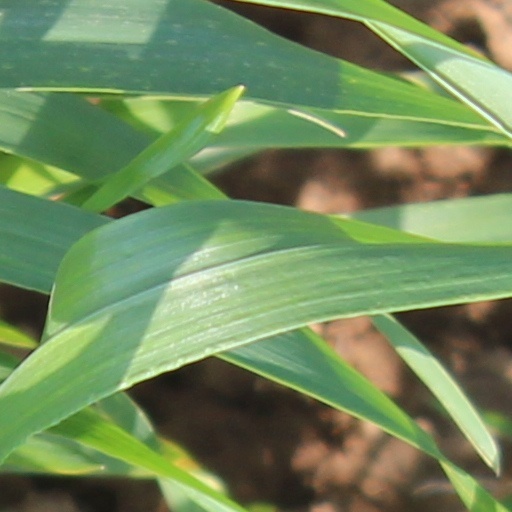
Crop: wheat